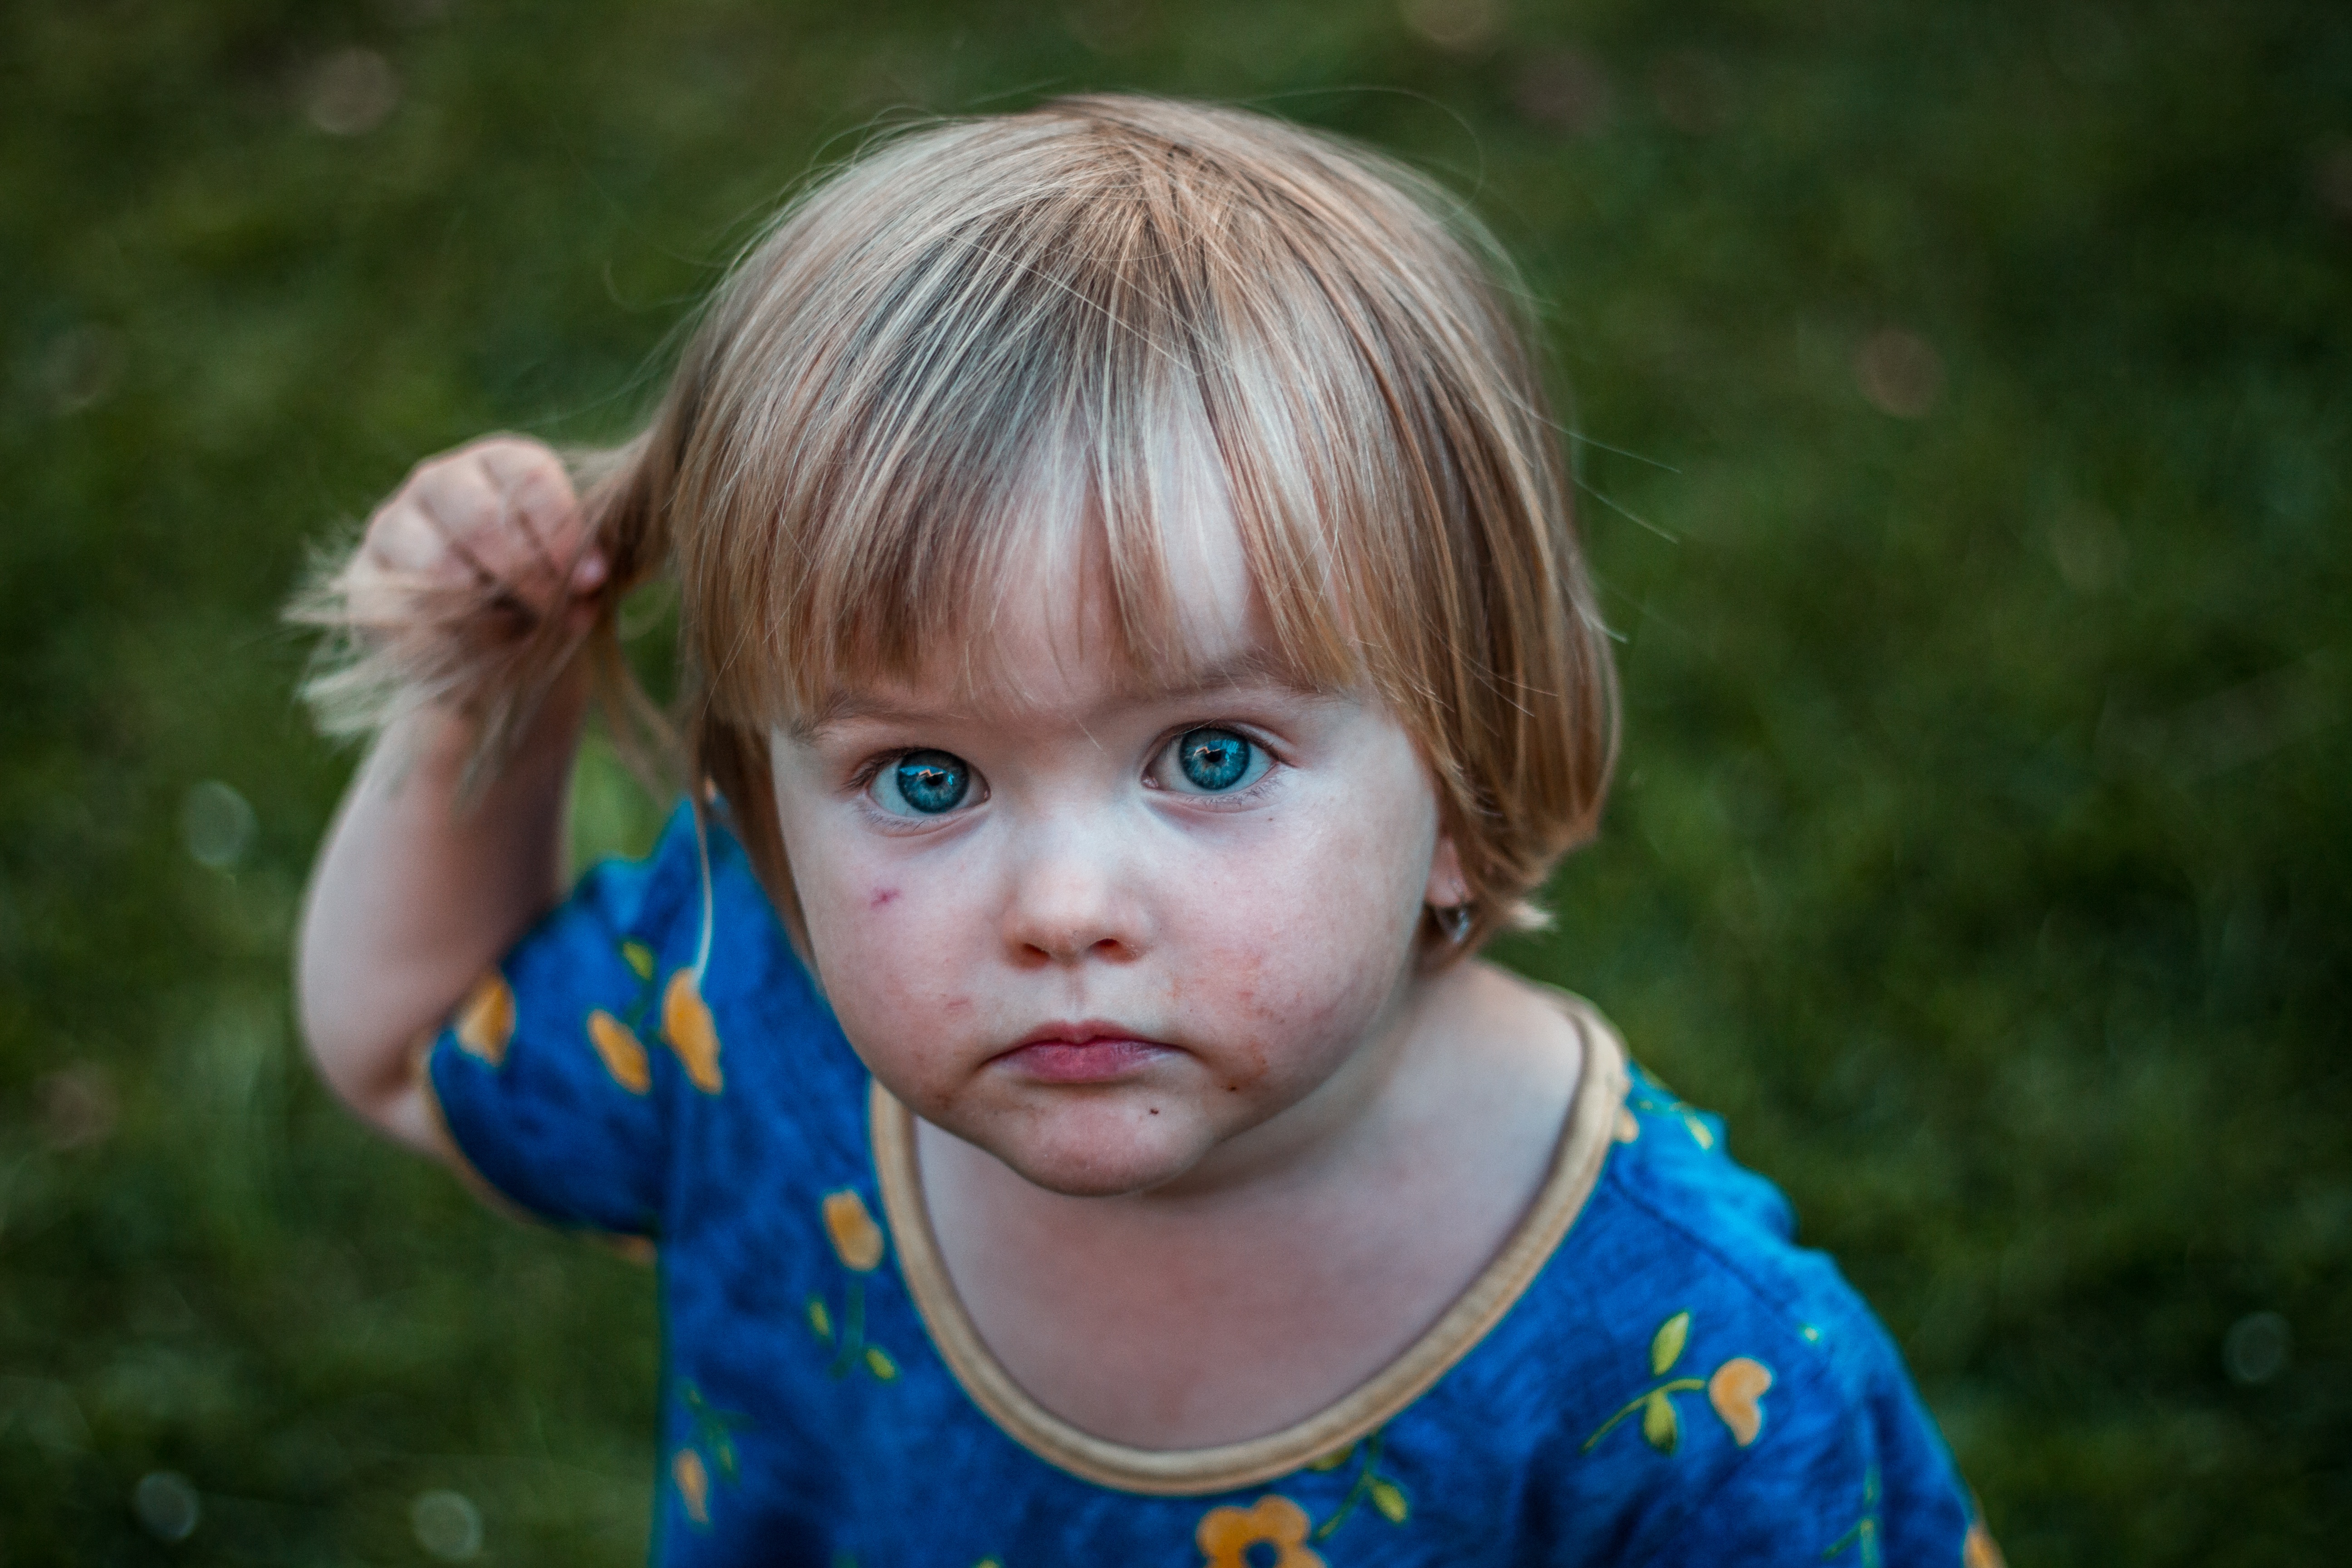
person, people, girl, play, flower, kid, portrait, child, facial expression, smile, preschooler, face, infant, toddler, eye, skin, portrait photography